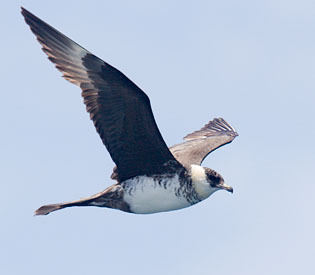
a large sized bird with a white belly and a medium sized, hooked billthe wingspan of this sharped beak bird is impressive.
this bird contains a large wingspan for its' body's size, and brown, white and grey feathers throughout it's body with the exception of its belly which is mostly white.
medium size bird with white belly and black grayscale wings and a small beak in relativity to its body.
this bird has a white breast, black crown, and very large wings.
the bird is large, with a white abdomen, black wings and crown, with a short bill compared to the body size.
this bird has wings that are black and has a white bellythe bird has two large black wingbars and a large belly.
this bird has a white belly, and a large wing span.
a bird with a white breast and a large wing span.
Species: Pomarine Jaeger